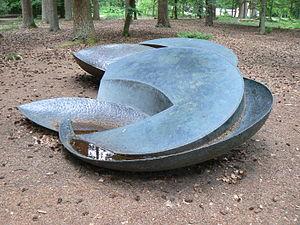
Shirazeh Houshiary, née à Chiraz le 15 janvier 1955, est une peintre et sculptrice iranienne, imprégnée de mystique soufie.